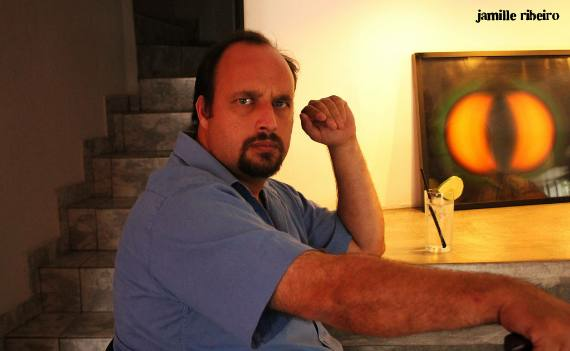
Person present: Yes